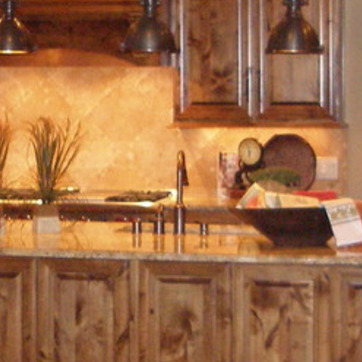
Material: metal